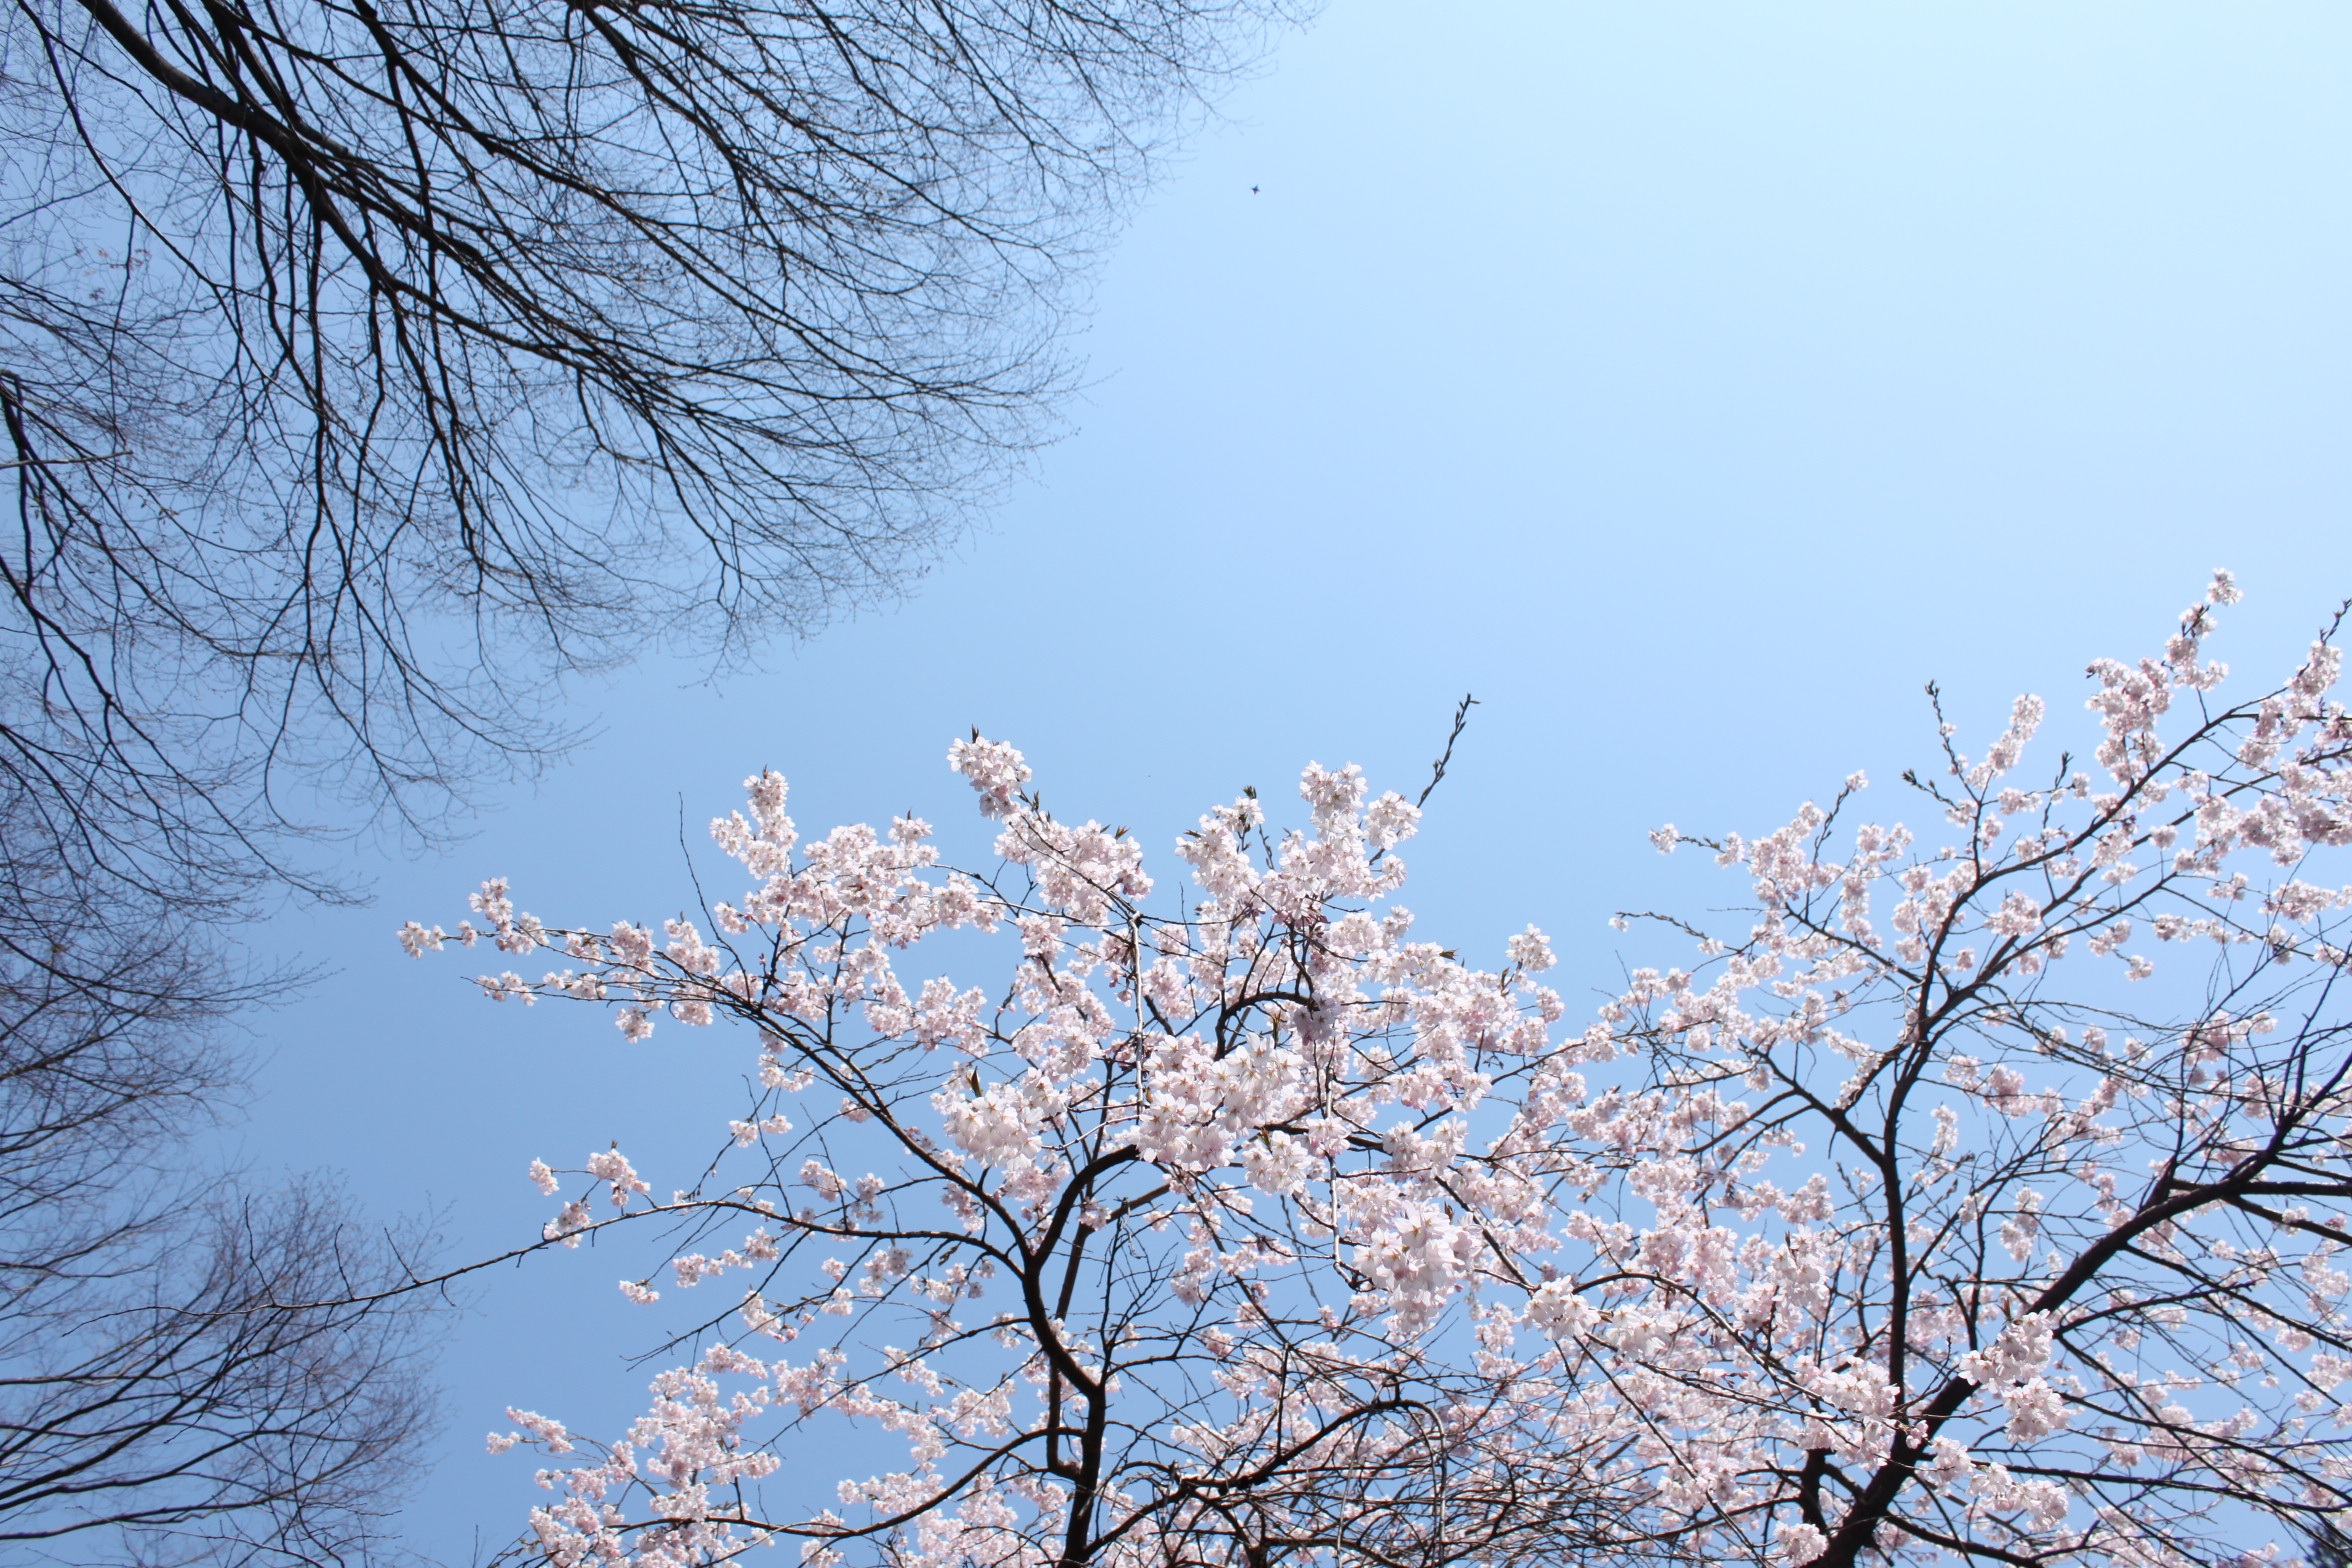
tree, nature, branch, blossom, snow, winter, plant, sky, leaf, flower, frost, spring, season, cherry blossom, blue sky, beautiful, cherry, freezing, woody plant